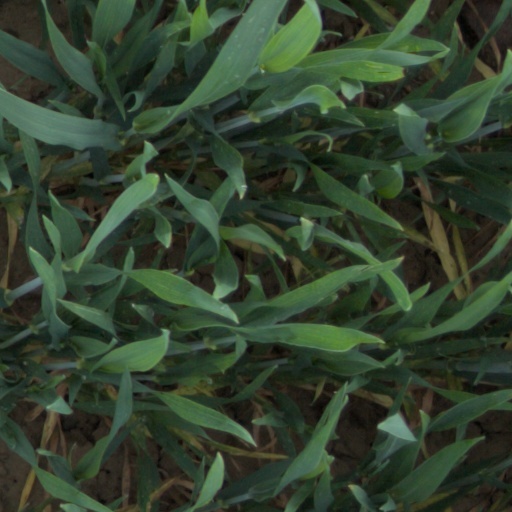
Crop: wheat